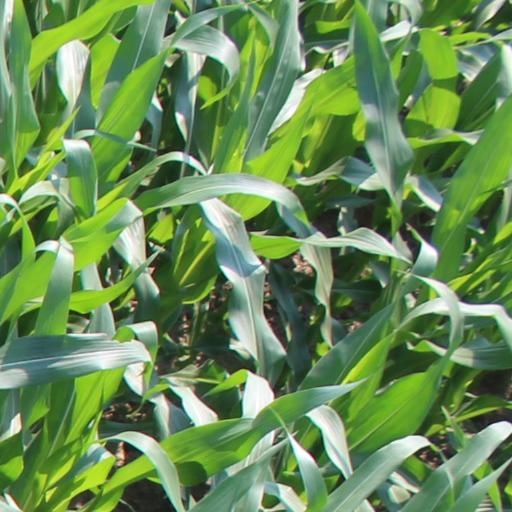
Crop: maize; corn